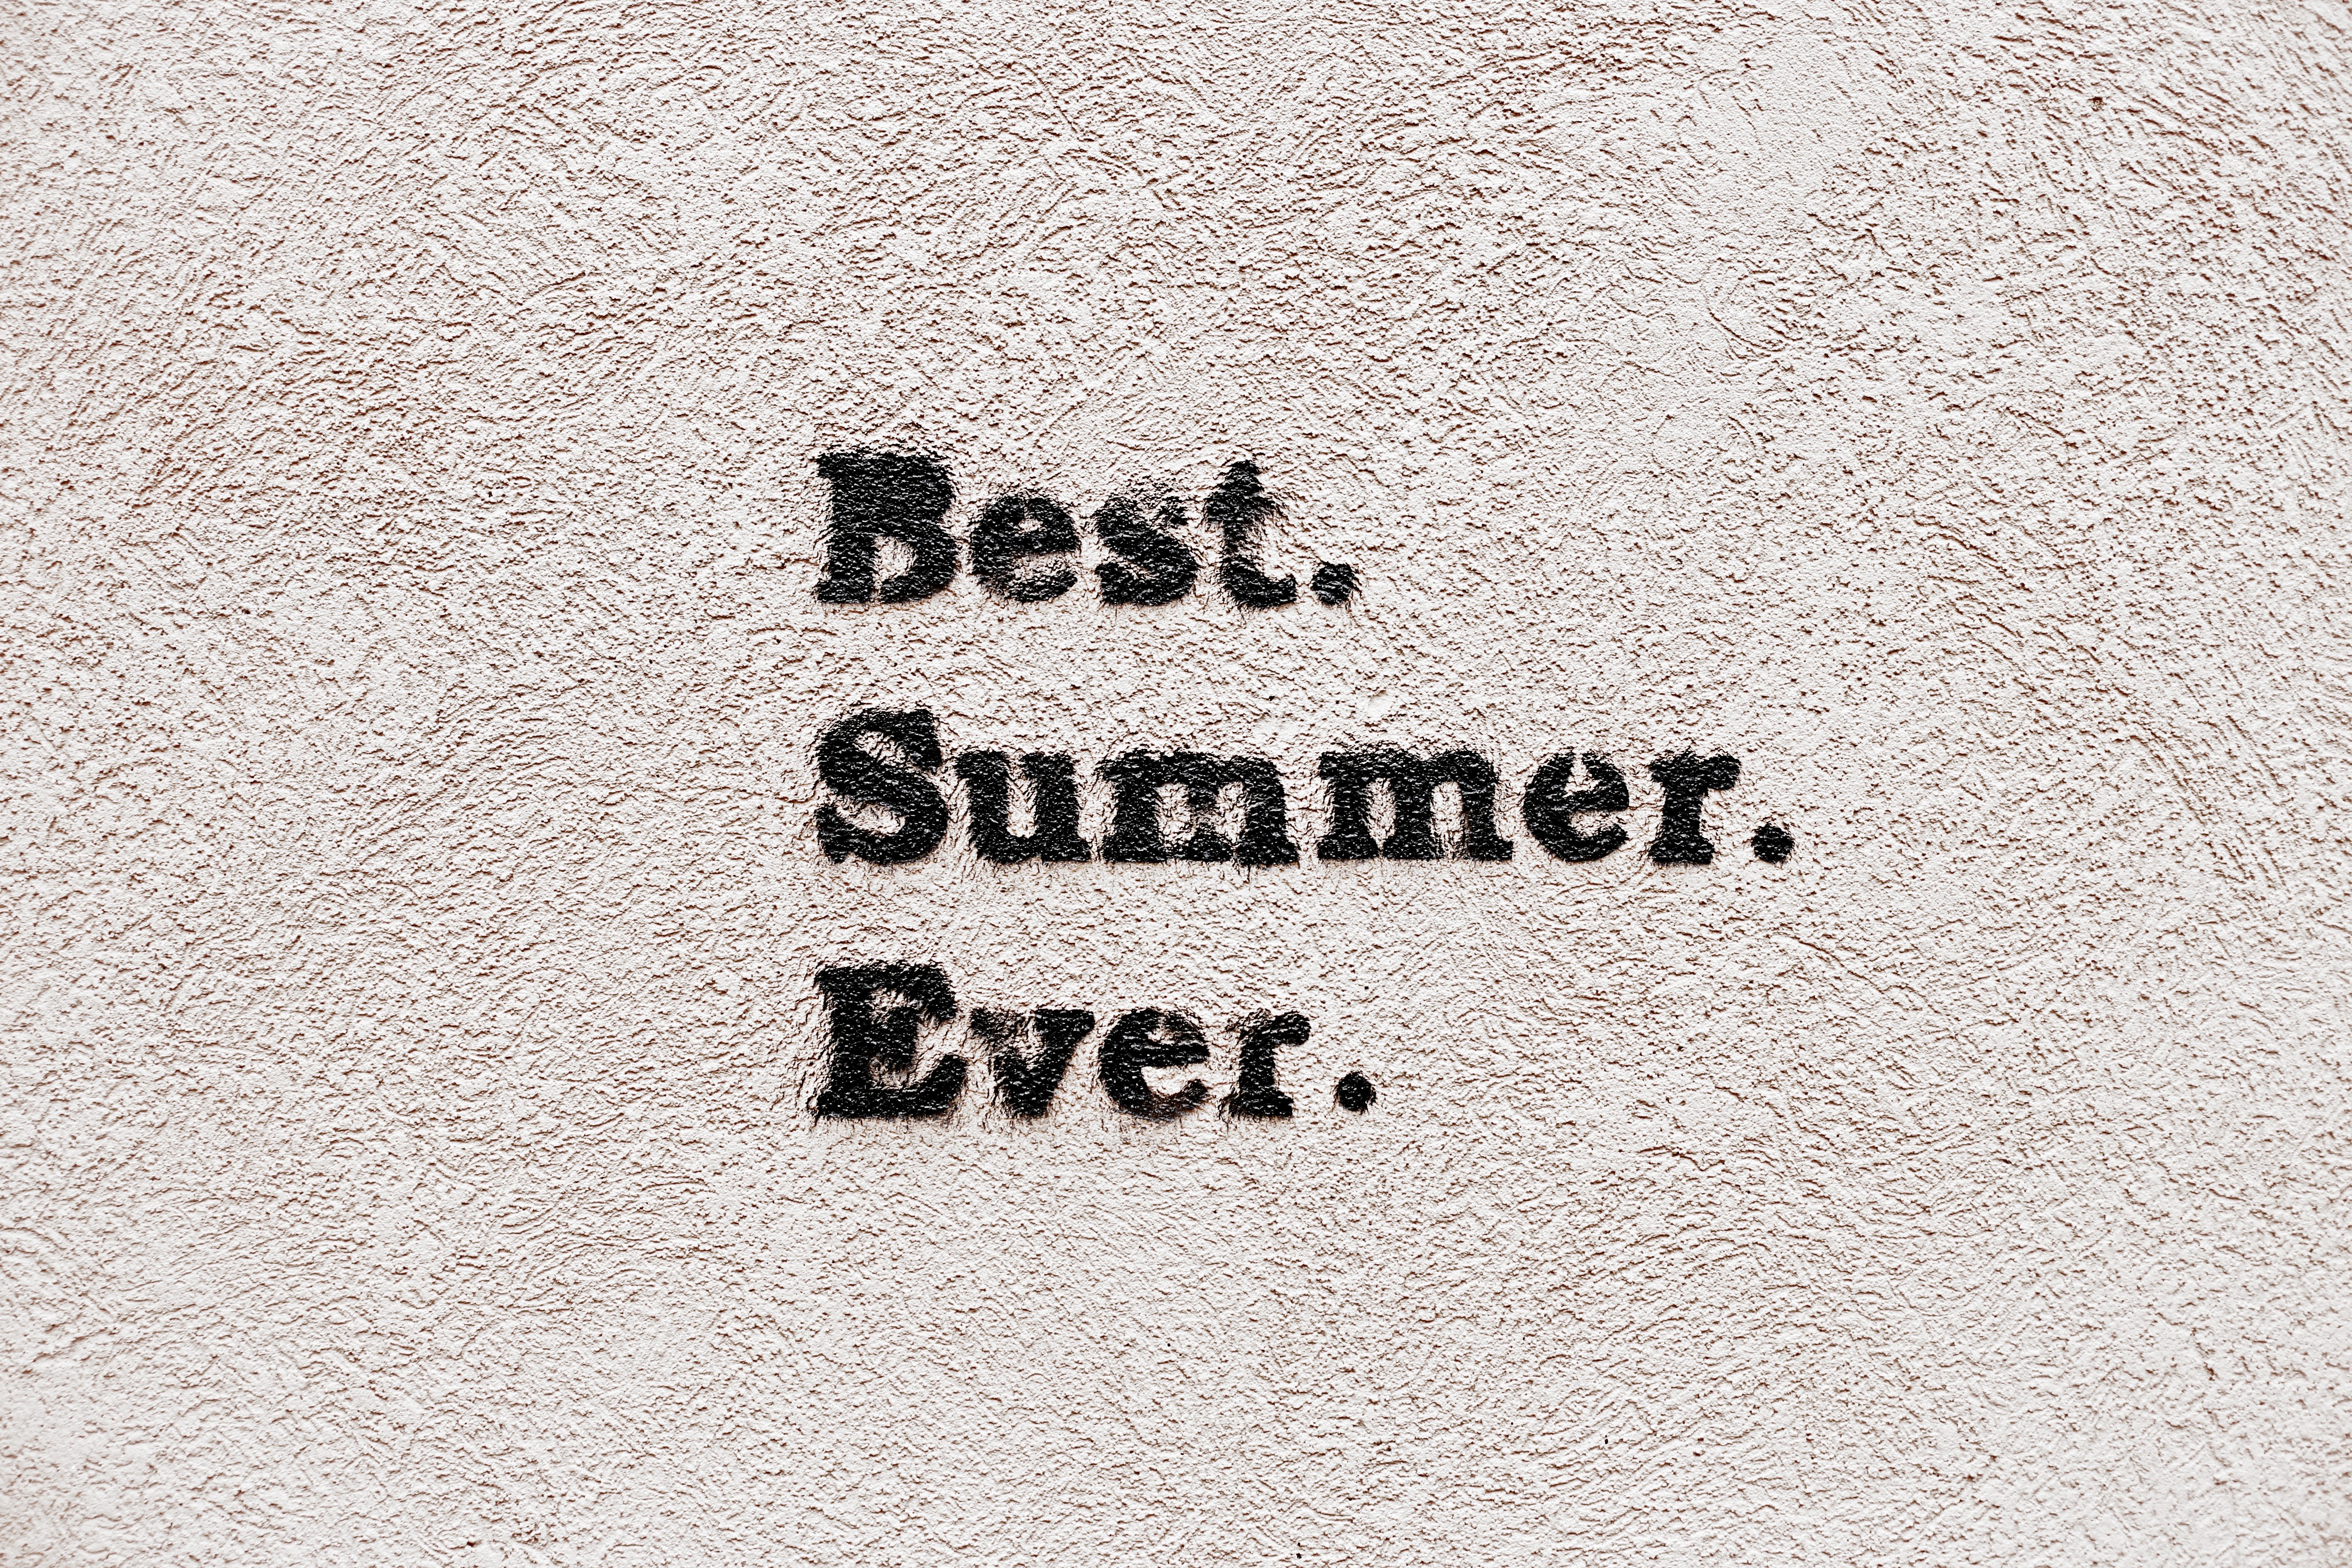
brand, font, cool image, logo, text, cool photo, graphics